490th Bombardment Group

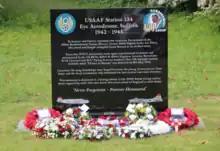
490th Group Memorial

A permanent memorial, situated near the old fuel dump on RAF Eye, was dedicated to the 490th Bombardment Group on 29 May 2016, in front of families of 490th veterans, current serving USAF personnel, and guest of honor, 490th veteran, Si Spiegel. Also present at the unveiling were the family’s of 490th veterans, the local parish priest who blessed the memorial and Niles Schilder who read the poem High flight by John Gillespie Magee Jr.